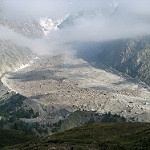
Label: glacier